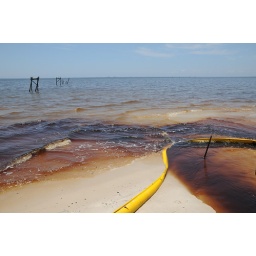
oil in water and oil on beach with boom__7327 web